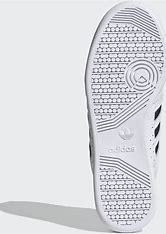
Brand: Adidas
Model: Continental 80 Stripes